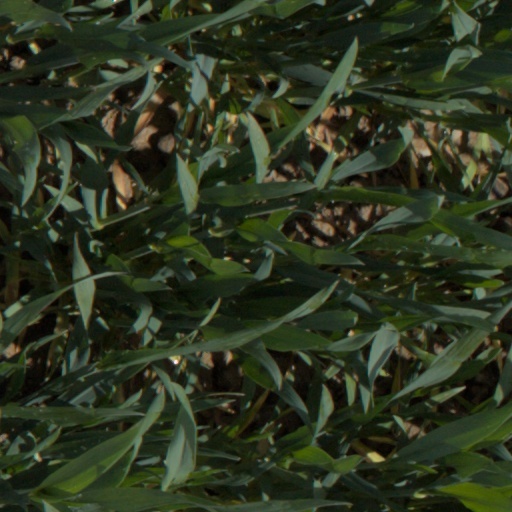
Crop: wheat